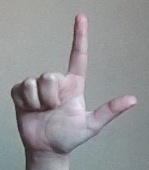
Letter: laam